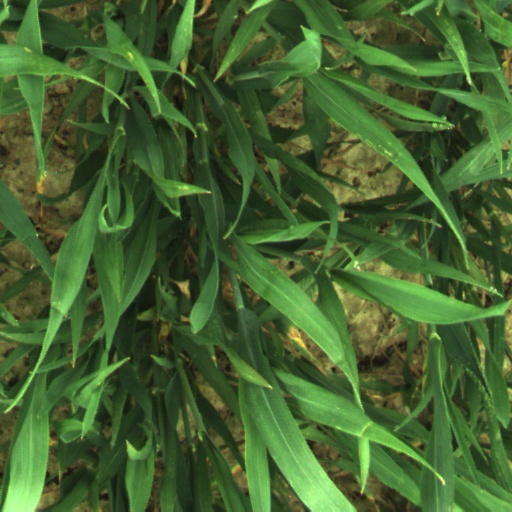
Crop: wheat